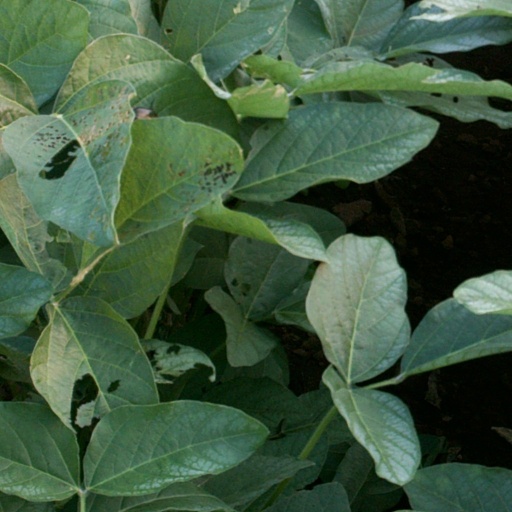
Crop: soybean